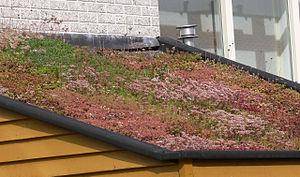
toiture végétalisée tempérant le ceillier sous-jacent (en bois écosociocertifié FSC
La biodiversité dans le bâti et le jardin s'intéresse à la variété des espèces vivantes et de leurs particularités génétiques qui semble pouvoir jouer un rôle en matière d'écologie urbaine et de réseau écologique ou trame verte. Cet objectif peut devenir une quinzième cible HQE, et a aussi des impacts sur la gestion de l'eau, la qualité de l'air, les microclimats, l'agronomie des espaces proches... Il existe de nombreux aménagements possibles pour améliorer la biodiversité des espaces urbanisés, portant sur le bâti comme sur les espaces non bâtis.